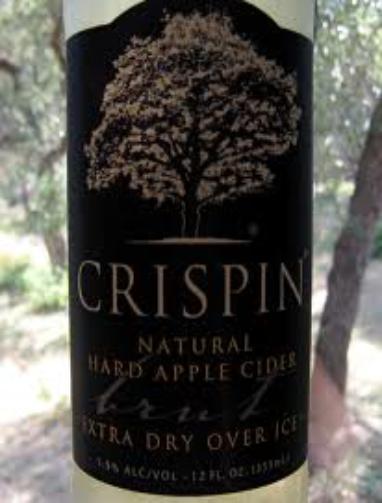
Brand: Crispin Cider
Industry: Food